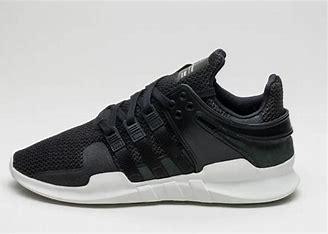
Brand: Adidas
Model: EQT Support Adv